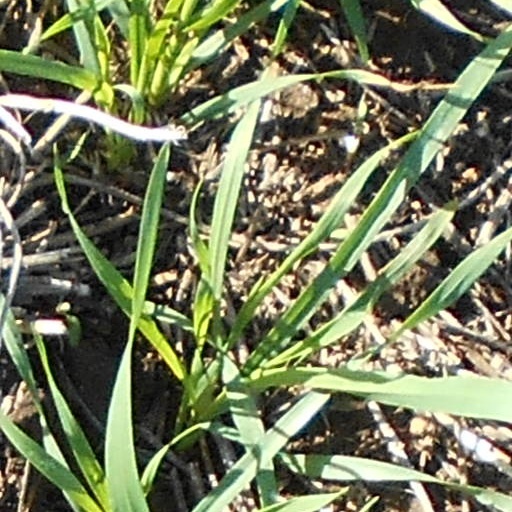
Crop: wheat